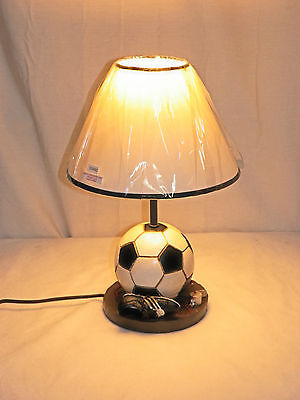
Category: lamp